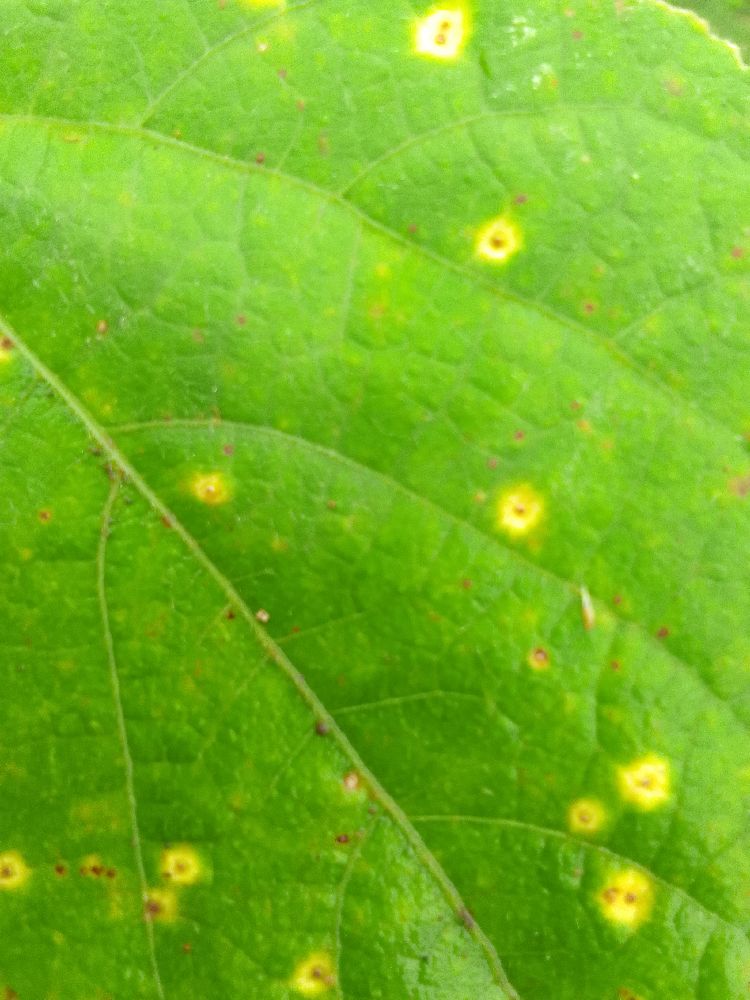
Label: rust